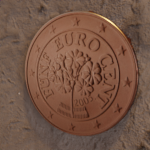
Coin value: 5cents
Country: at
Edition: standard